Edwin Newman

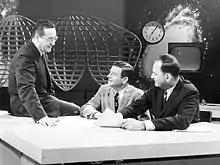
Chancellor, Blair and Newman seated at a TV-news desk

Between 1961 and 1984, Newman participated in a wide variety of NBC programs, primarily for NBC News. He was a regular on the "Today" show and was its news anchor from July 24 to December 22, 1961, then a contributor and guest host. On "Meet the Press", he was a frequent panelist and moderator.